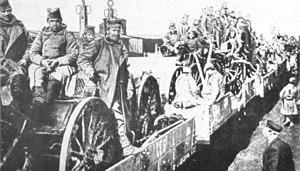
Ce fichier contient l'image scannée d'une page du texte sans illustrations. עברית: קובץ תמונה זה מכיל דף טקסט סרוק ללא איורים. Italiano: Questo file contiene una copia scansionata di pagina di testo senza illustrazioni.
Dès le premier jour de la crise de juillet, la Serbie s'affirme comme l'un des principaux protagonistes de la Première Guerre mondiale. En effet, au départ crise austro-serbe, le conflit devient, par le jeu des alliances à l'échelle européenne, une guerre d'usure à l'échelle du continent. Dans un premier temps victorieux face à la seule armée austro-hongroise, les Serbes doivent cependant battre en retraite à travers l'Albanie sous la double poussée des armées germano-austro-hongroises venues du Nord et de l'Ouest, et bulgares venues de l'Est. Recueillis par les Alliés, les Serbes, contrairement aux Monténégrins, poursuivent le combat contre les puissances centrales. Remises sur pied, réorganisées, les troupes serbes sont déployées en Macédoine grecque tandis que leur pays est sous occupation austro-hongroise ou annexés de fait à la Bulgarie.